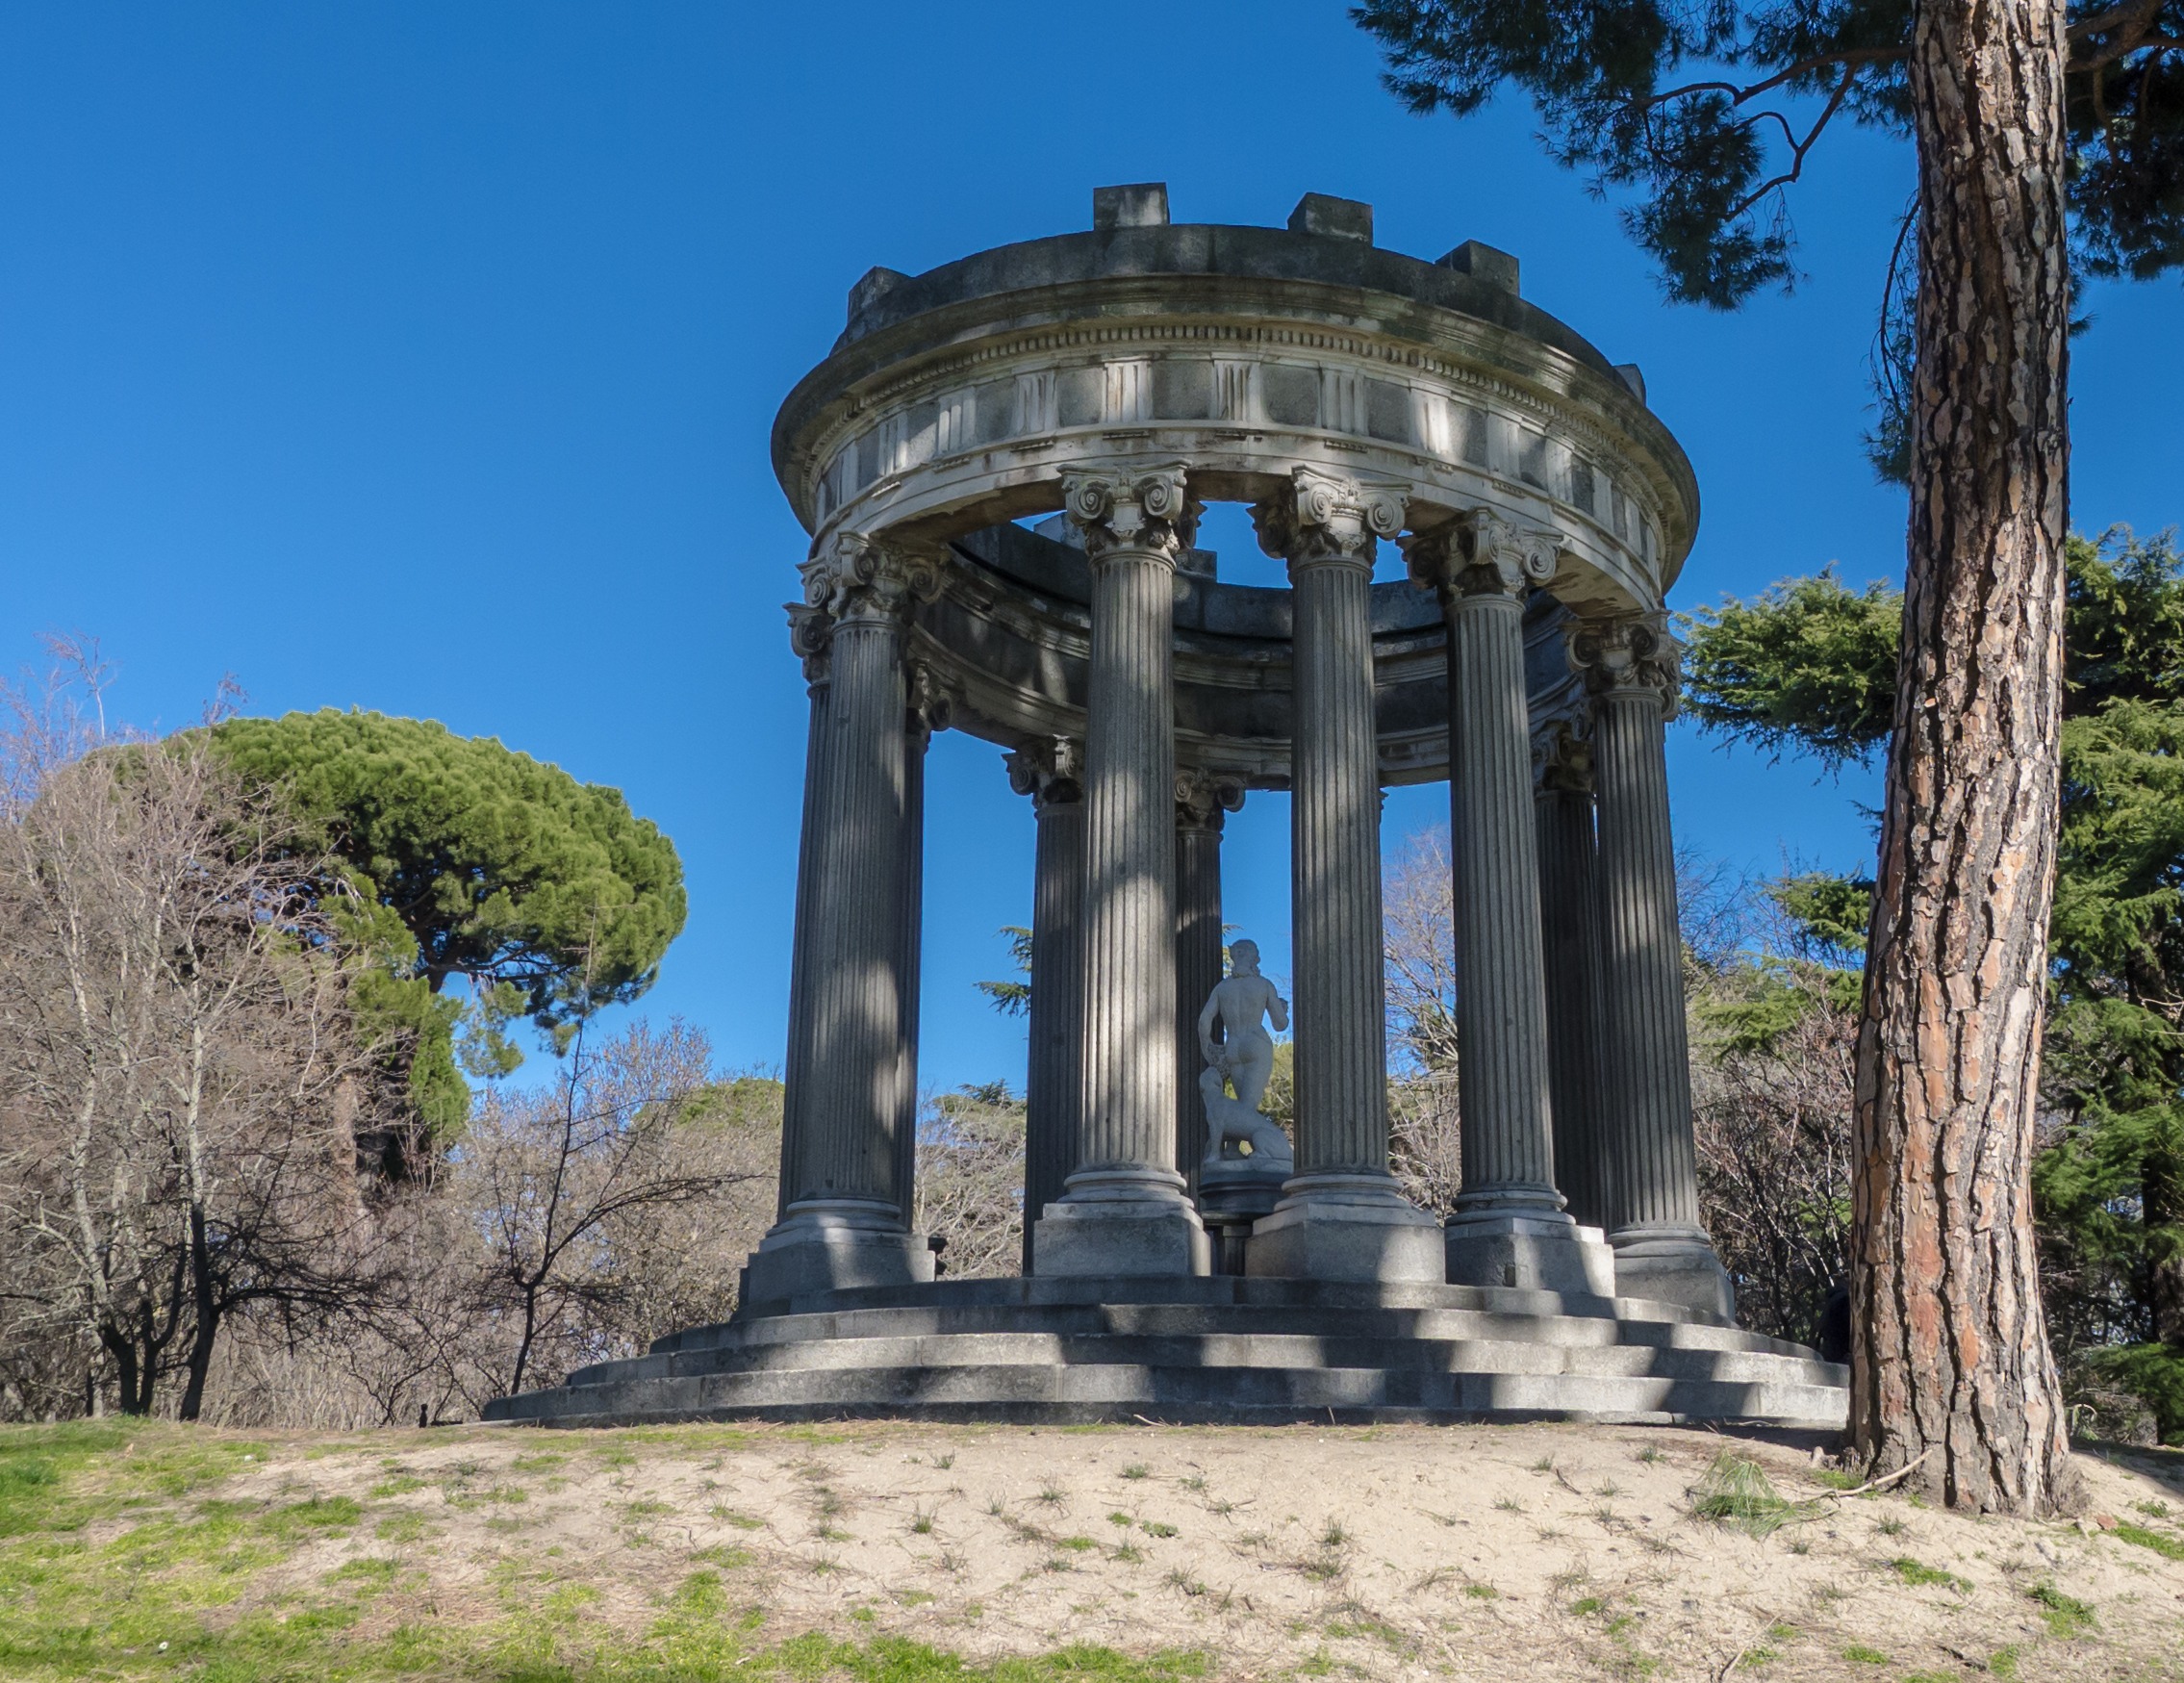
landscape, tree, architecture, structure, monument, pine, arch, column, autumn, park, artistic, landmark, italy, garden, tourism, leaves, spain, ruins, branches, madrid, landscapes, monuments, baco, caprice, ancient history, aranjuez, templete